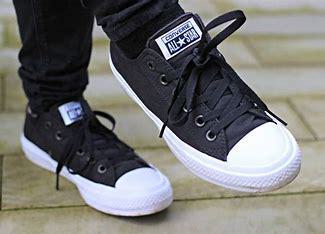
Brand: Converse
Model: Chuck Taylor